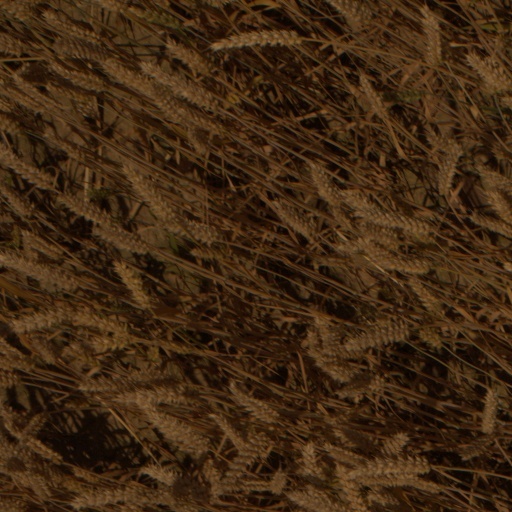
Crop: wheat